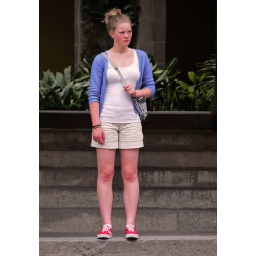
A foreign girl comes out of a famous building on her tour around Barcelona